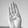
ASL letter: B